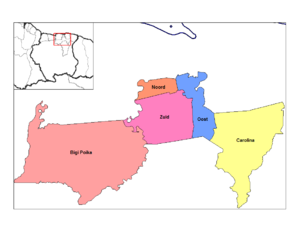
Para (distrikt) / Resorter
Paras resorter
Para er et distrikt i Surinam. Paras hovedstad er Onverwacht, og andre byer i distriktet er Paranam, Sabana og Zanderij.